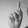
ASL letter: K